Seres Auto

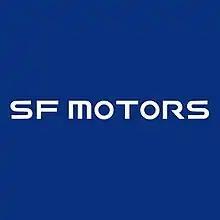
Logo used as SF Motors during 2016-2018

Seres Auto (formerly SF Motors) It is a electric vehicle company of Chinese automotive manufacturer Seres Group (formerly Chongqing Sokon Industry Group). Several of the group's subsidiaries are also named "Seres".